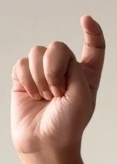
ASL sign: X